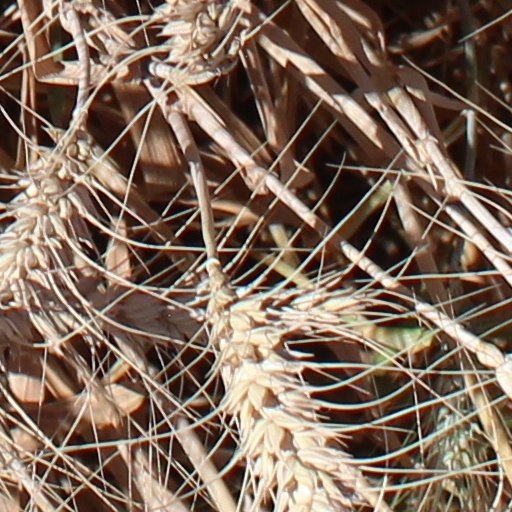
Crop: wheat